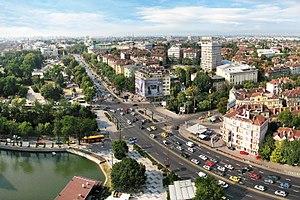
Le pont aux Aigles est un pont sur la rivière Perlovska à Sofia, capitale de la Bulgarie, orné de quatre sculptures d’aigles protecteurs.